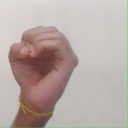
अक्षर: ऊ